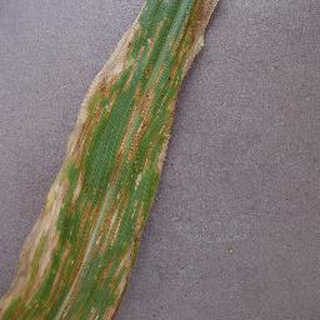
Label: corn_northern_leaf_blight